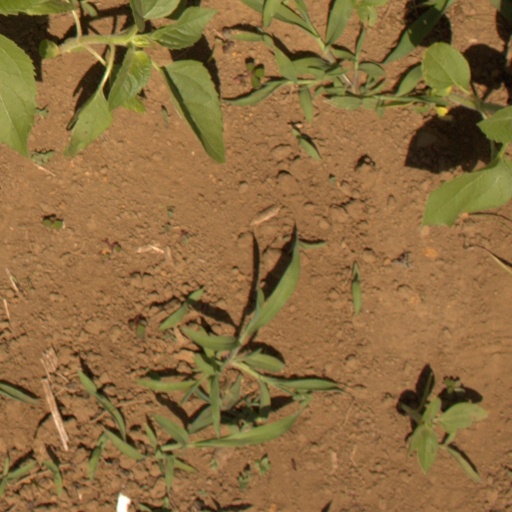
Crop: Jerusalem artichoke